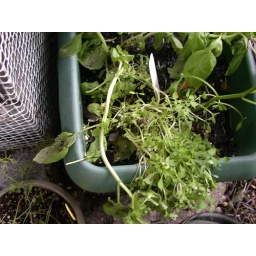
Plants were standing in two inches of water when I went out there this morning. 5-21-09